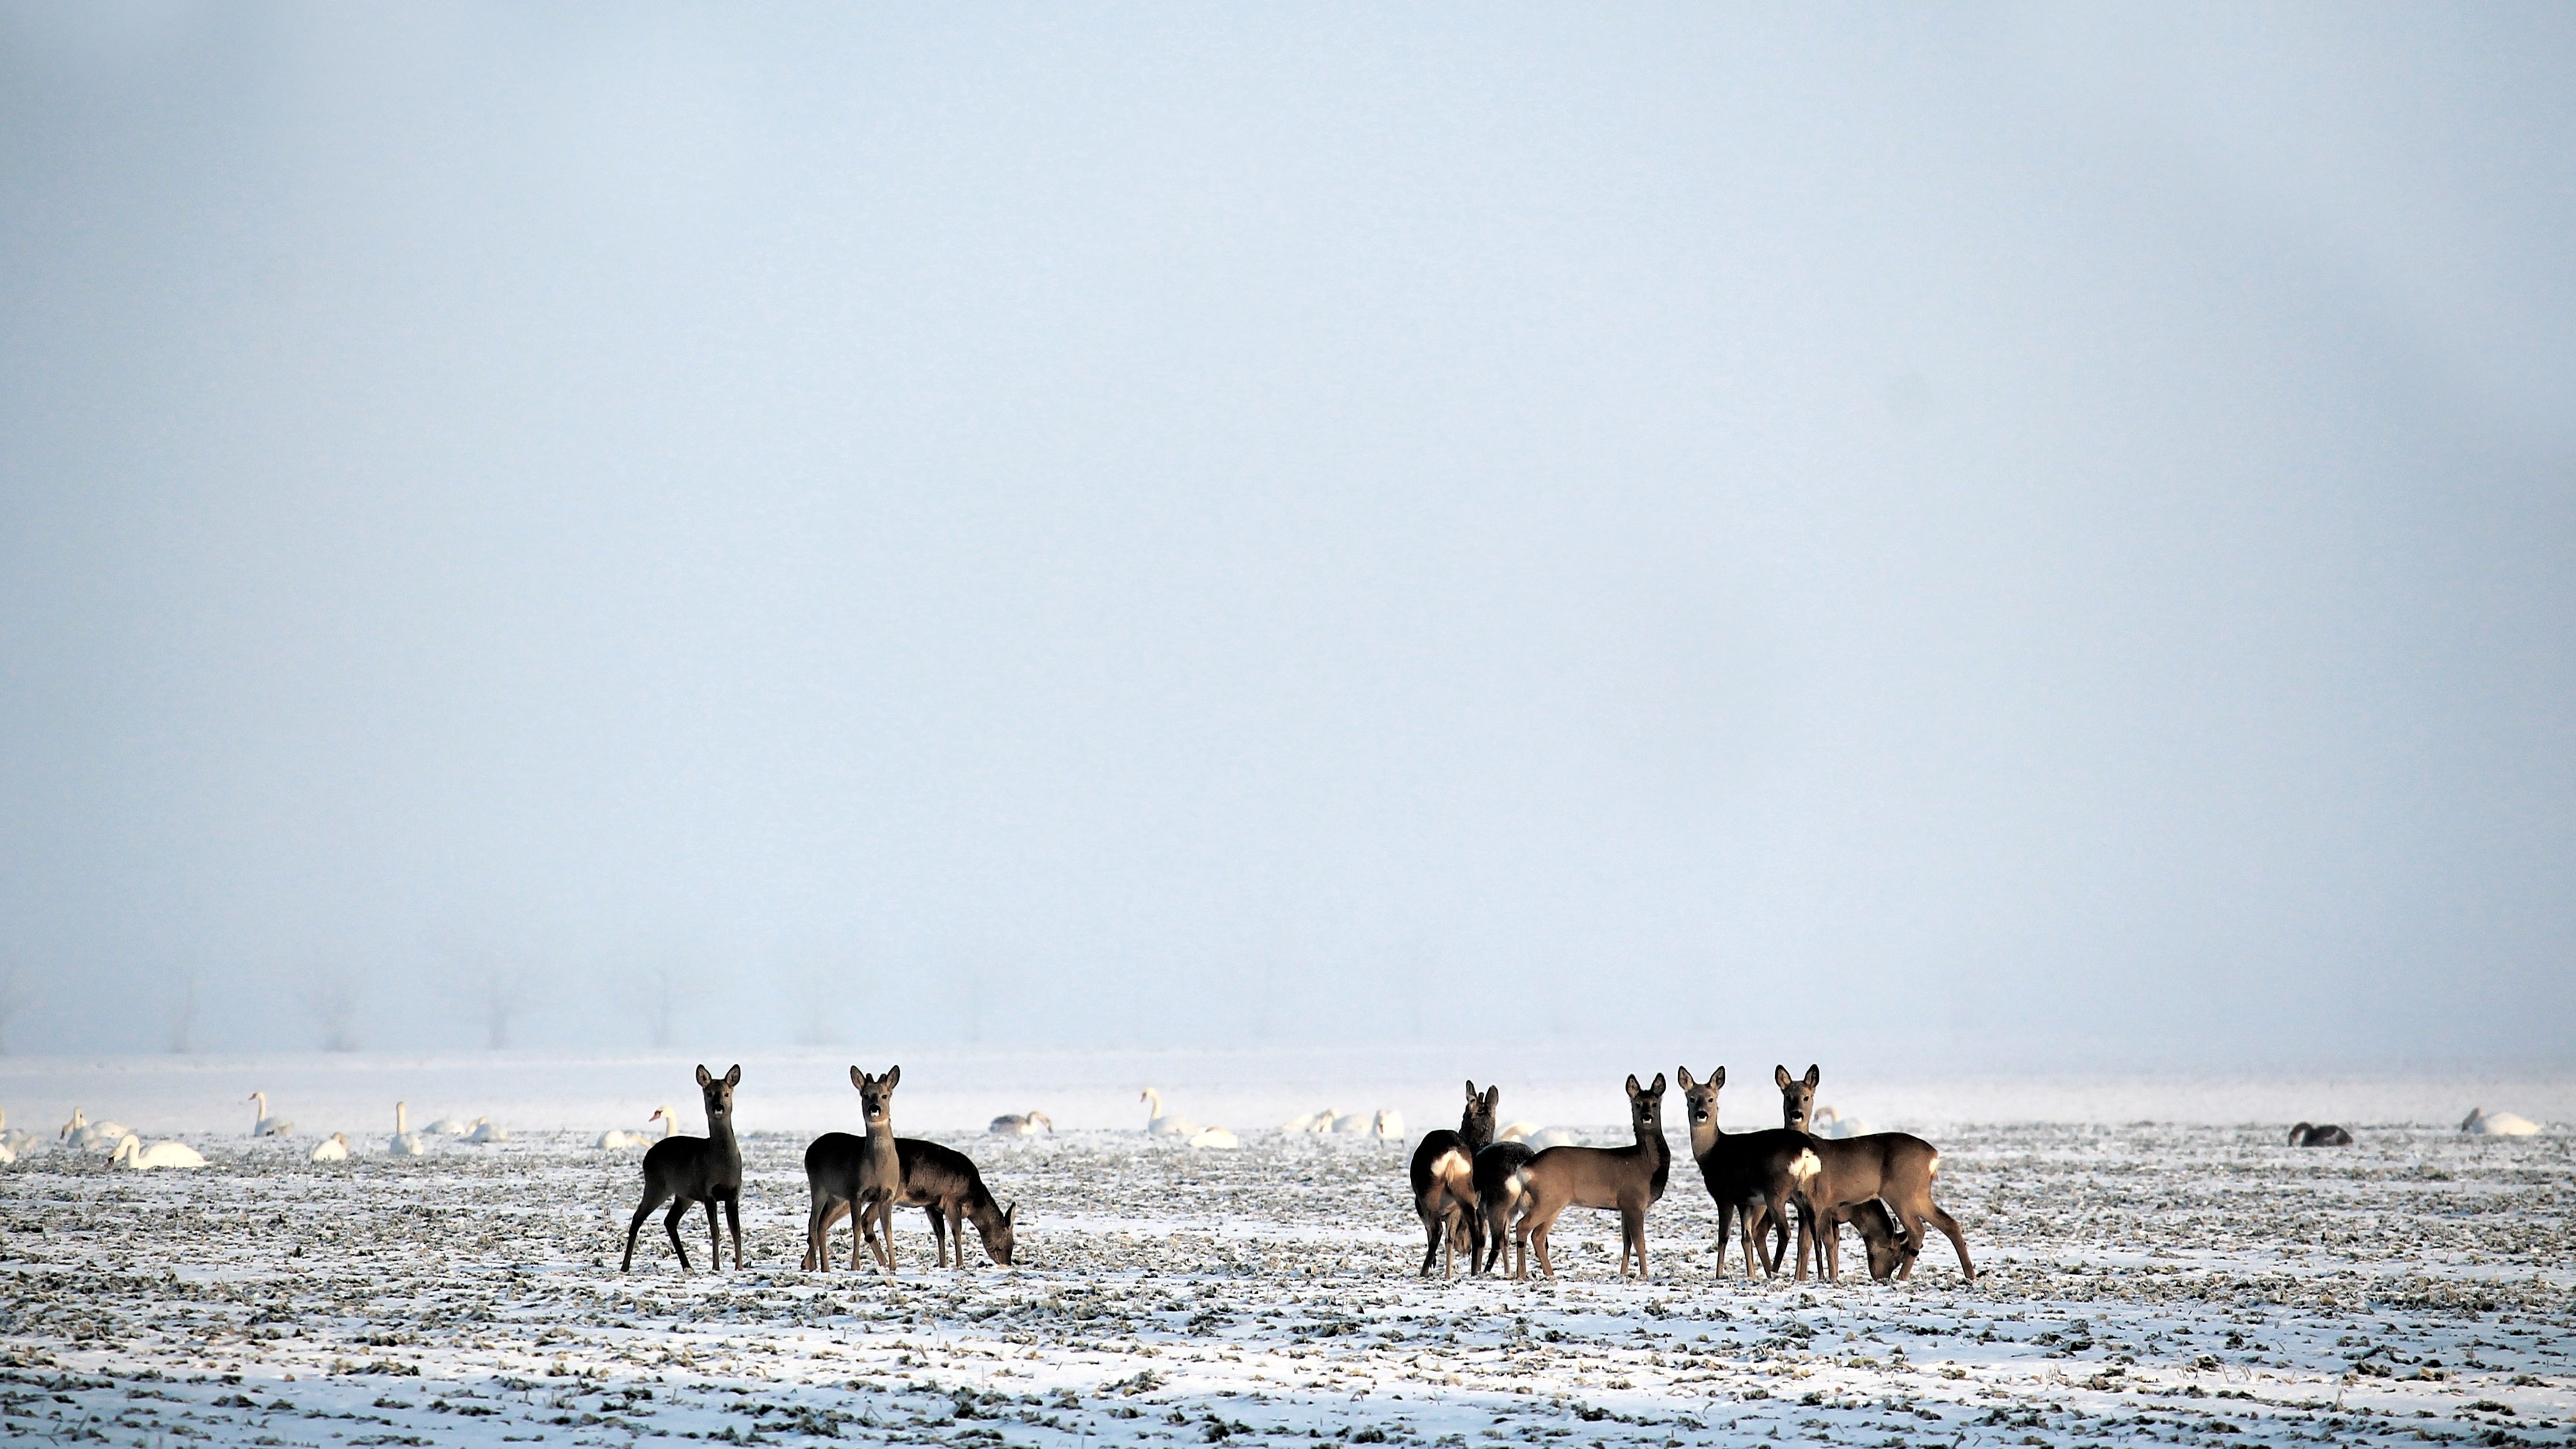
beach, landscape, sea, snow, winter, dog, wild, deer, weather, snowy, season, hazy, fallow deer, wintry, slurry, prettin, dog like mammal, elbaue